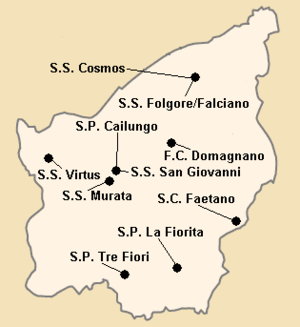
Répartition géographique des clubs lors de la saison 1995-96.
La saison 1995-1996 de Serie A1 était la onzième édition de la première division saint-marinoise.